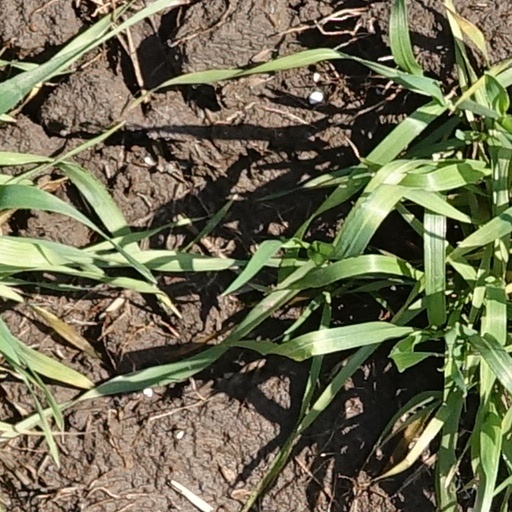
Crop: wheat